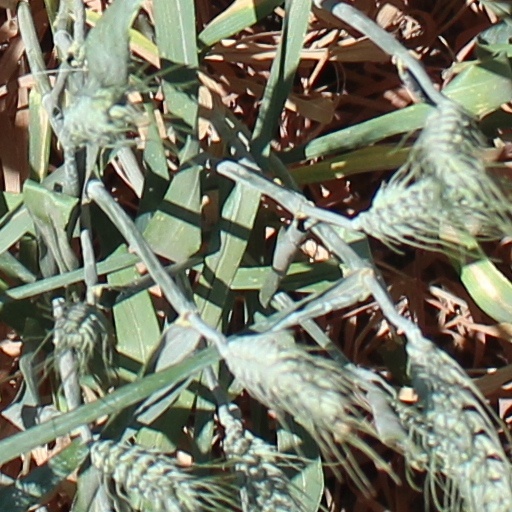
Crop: wheat